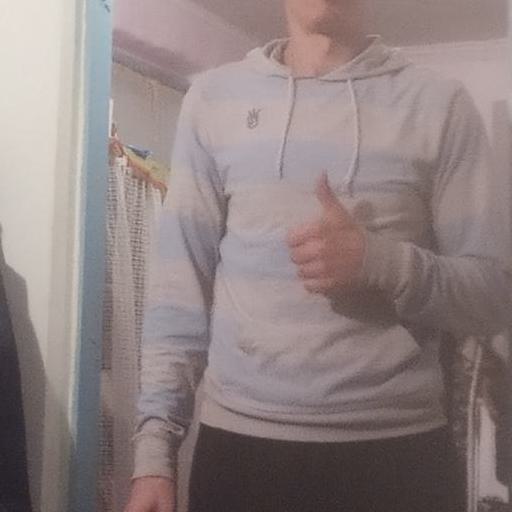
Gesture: like